Human β-globin locus

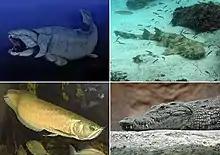
Several examples of gnathostomes: "Dunkleosteus" (Placodermi), Spotted wobbegong (Chondrichthyes), Silver arowana (Actinopterygii) and a Nile crocodile (Tetrapoda)

In the early first trimester, an embryonic form of β-globin, ϵ-globin, is produced from the expression of the ϵ-gene. As the fetus develops, tetrameric fetal hemoglobin (HbF) is formed from the fusion of the two γ-globin chains encoded by the γ-genes found in the β-globin locus with adult α-globin chains. This occurs as soon as the first definitive erythrocytes are being produced by the fetal liver from stem and progenitor cells. In healthy humans, the production of HbF drops off at around 9 months of gestational age contrasted by a simultaneous increase of adult hemoglobin (HbA). This switching of hemoglobin production from γ-globin to β-globin in healthy humans is a result of a shift from Gγ and Aγ gene expression to β- and δ-gene expression.